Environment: real
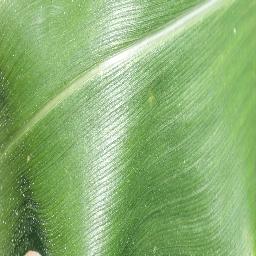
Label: healthy